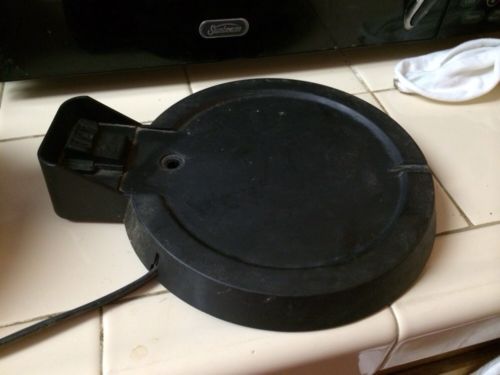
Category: kettle